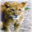
Label: lion